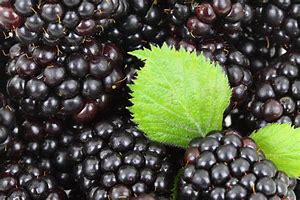
Label: others